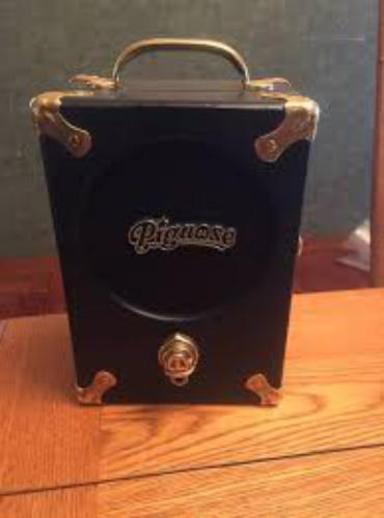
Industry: Electronic